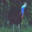
Label: bird